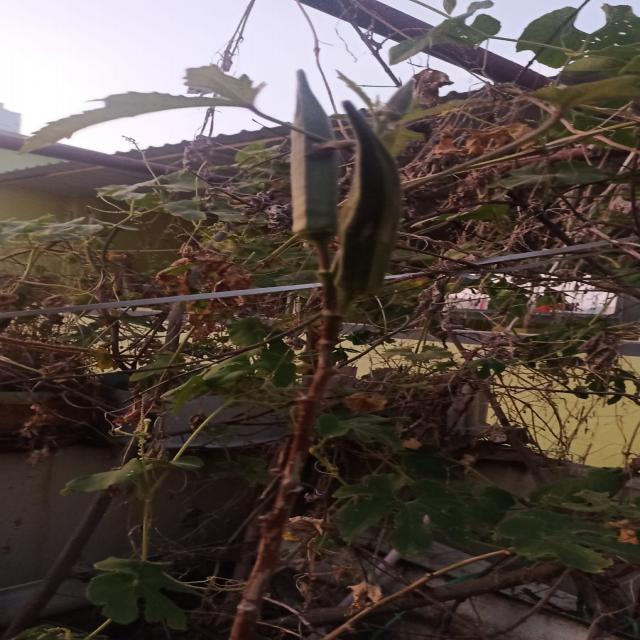
Label: Over-mature